Samuel Wiselius

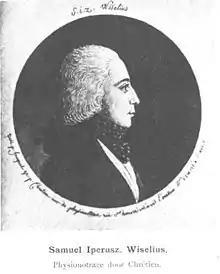
Physionotrace of Wiselius by Gilles-Louis Chrétien, probably made in 1797 or 1798 when Wiselius visited Paris for negotiations about Dutch ships (under non-Dutch flags), full of trade goods, which had been impounded by the French. Wiselius was bullied and returned frustrated and empty-handed.

When French troops had approached the rivers Rhine and Meuse in November 1794, the Patriots started to prepare for a revolution and to stockpile weapons. The hiding place was discovered, and Jacobus van Staphorst and Cornelis Rudolphus Theodorus Krayenhoff had to leave the city to avoid being captured. The society in the Kalverstraat was closed down by the police and Wiselius, the president, had to announce the message to its members. In January 1795 Wiselius and Nicolaas van Staphorst were part of the revolutionary committee that occupied the townhall. Wiselius stood before the city government in the nearby townhall on the Dam Square to state that the time had arrived for them to resign. The next morning, the new leaders moved in without much ado and voted Rutger Jan Schimmelpenninck as their president. Stadholder William V escaped by boat from the beach near the Hague to England; there were no casualties and it is known as a velvet revolution.